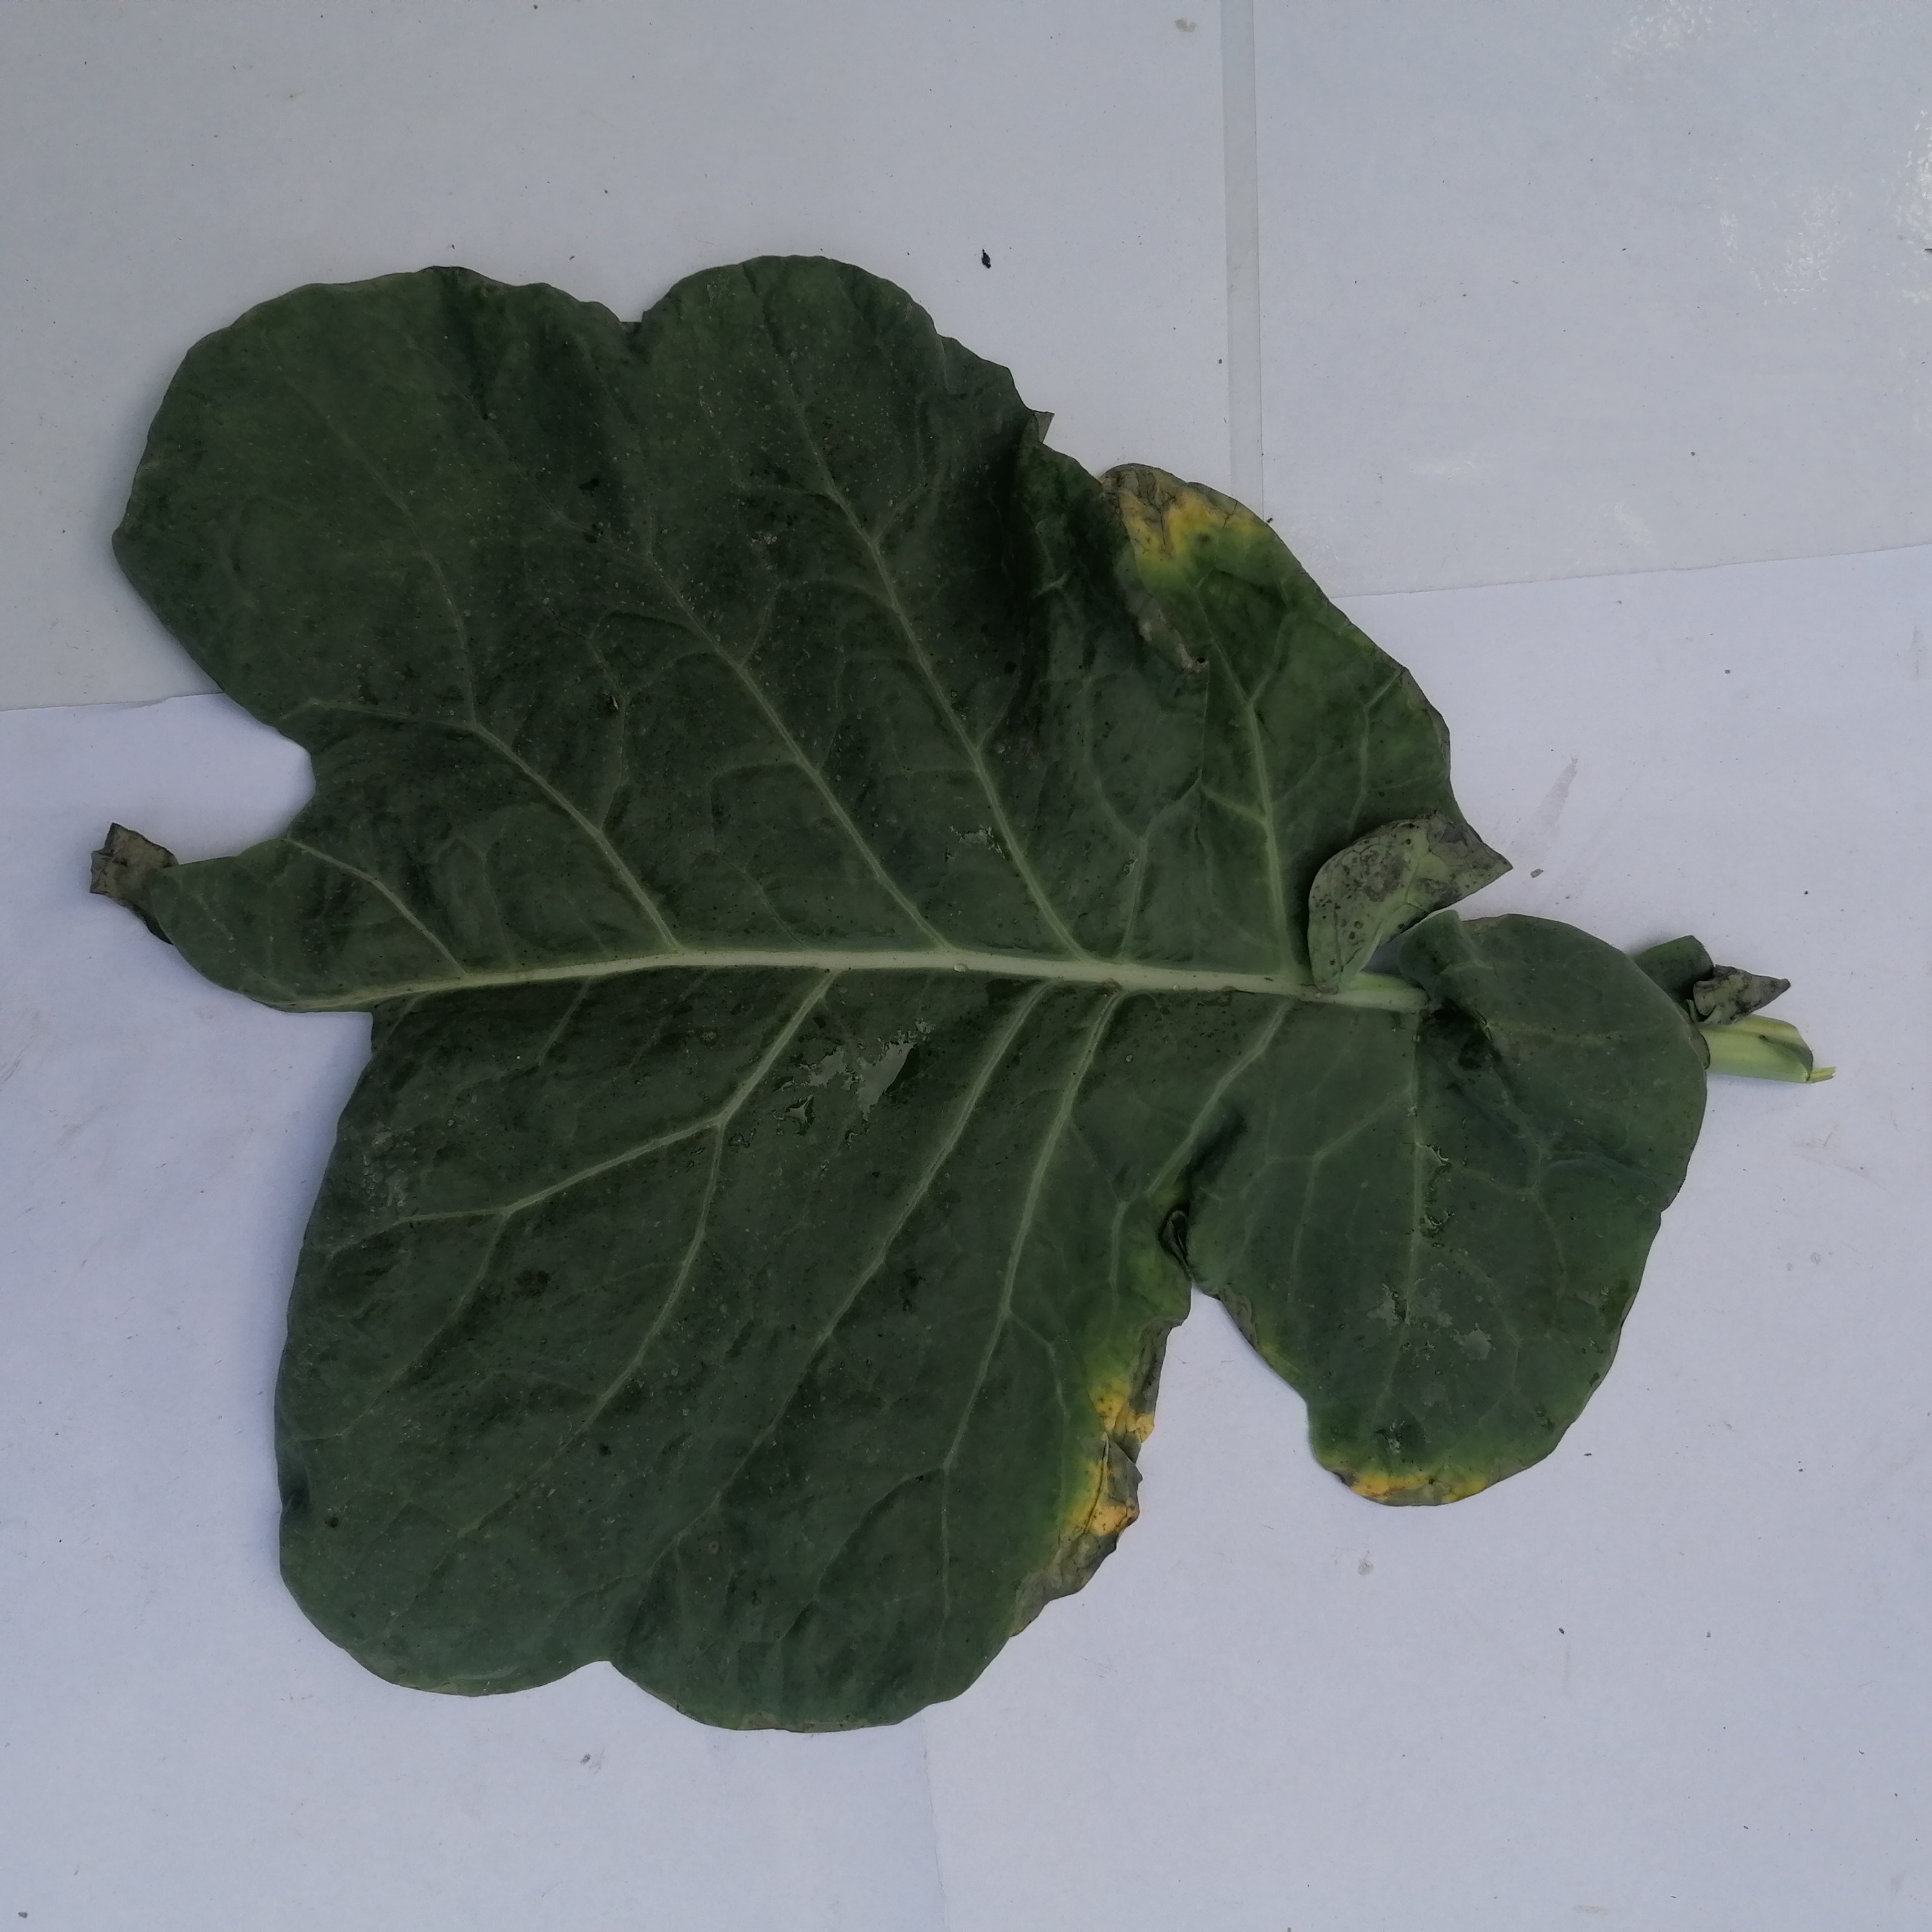
Label: Black Rot